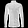
Label: Shirt